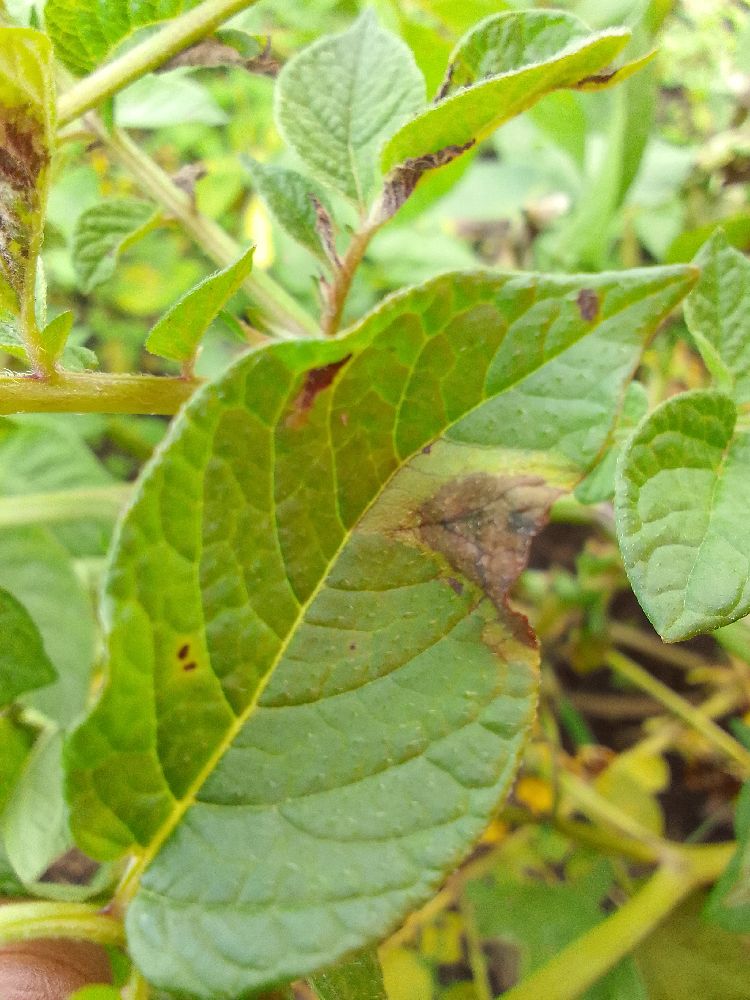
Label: Late blight